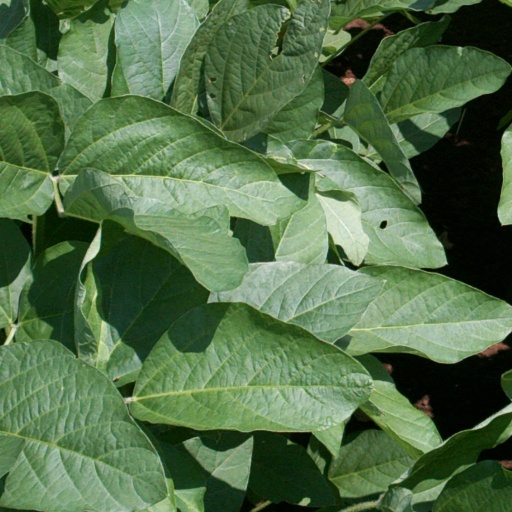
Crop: soybean